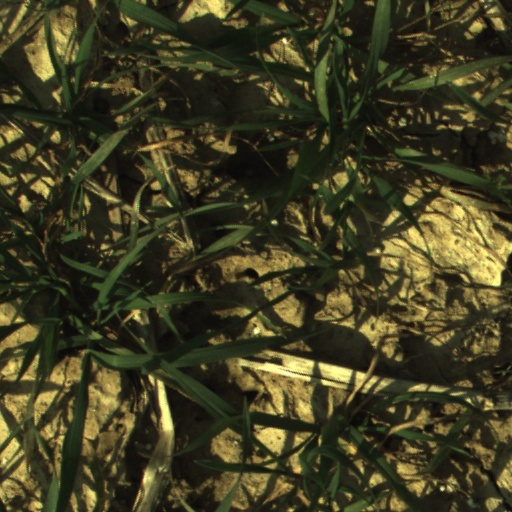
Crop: wheat